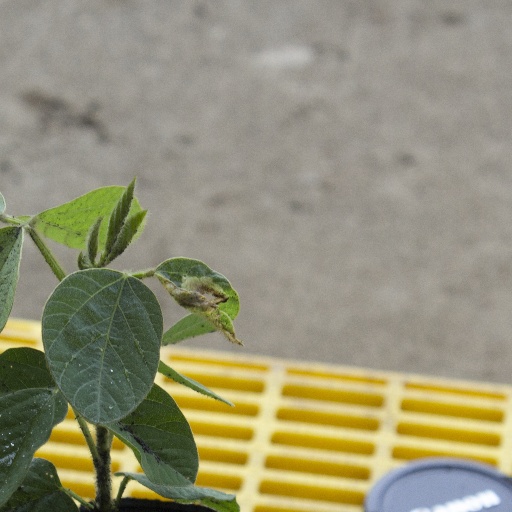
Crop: soybean